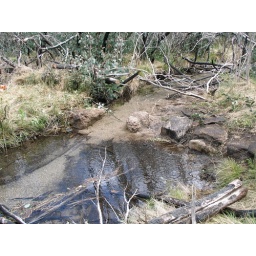
rock bridge over the creek